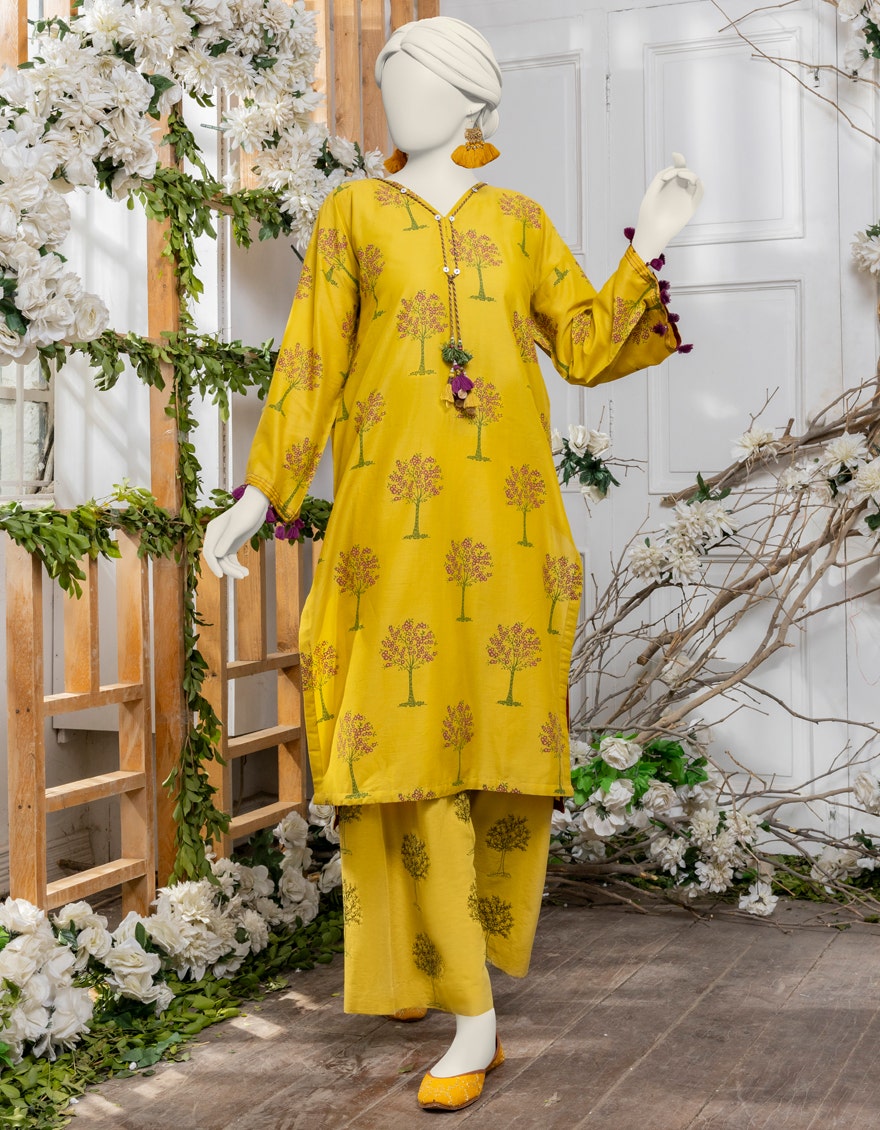
yellow multi embroidered salwar kameez